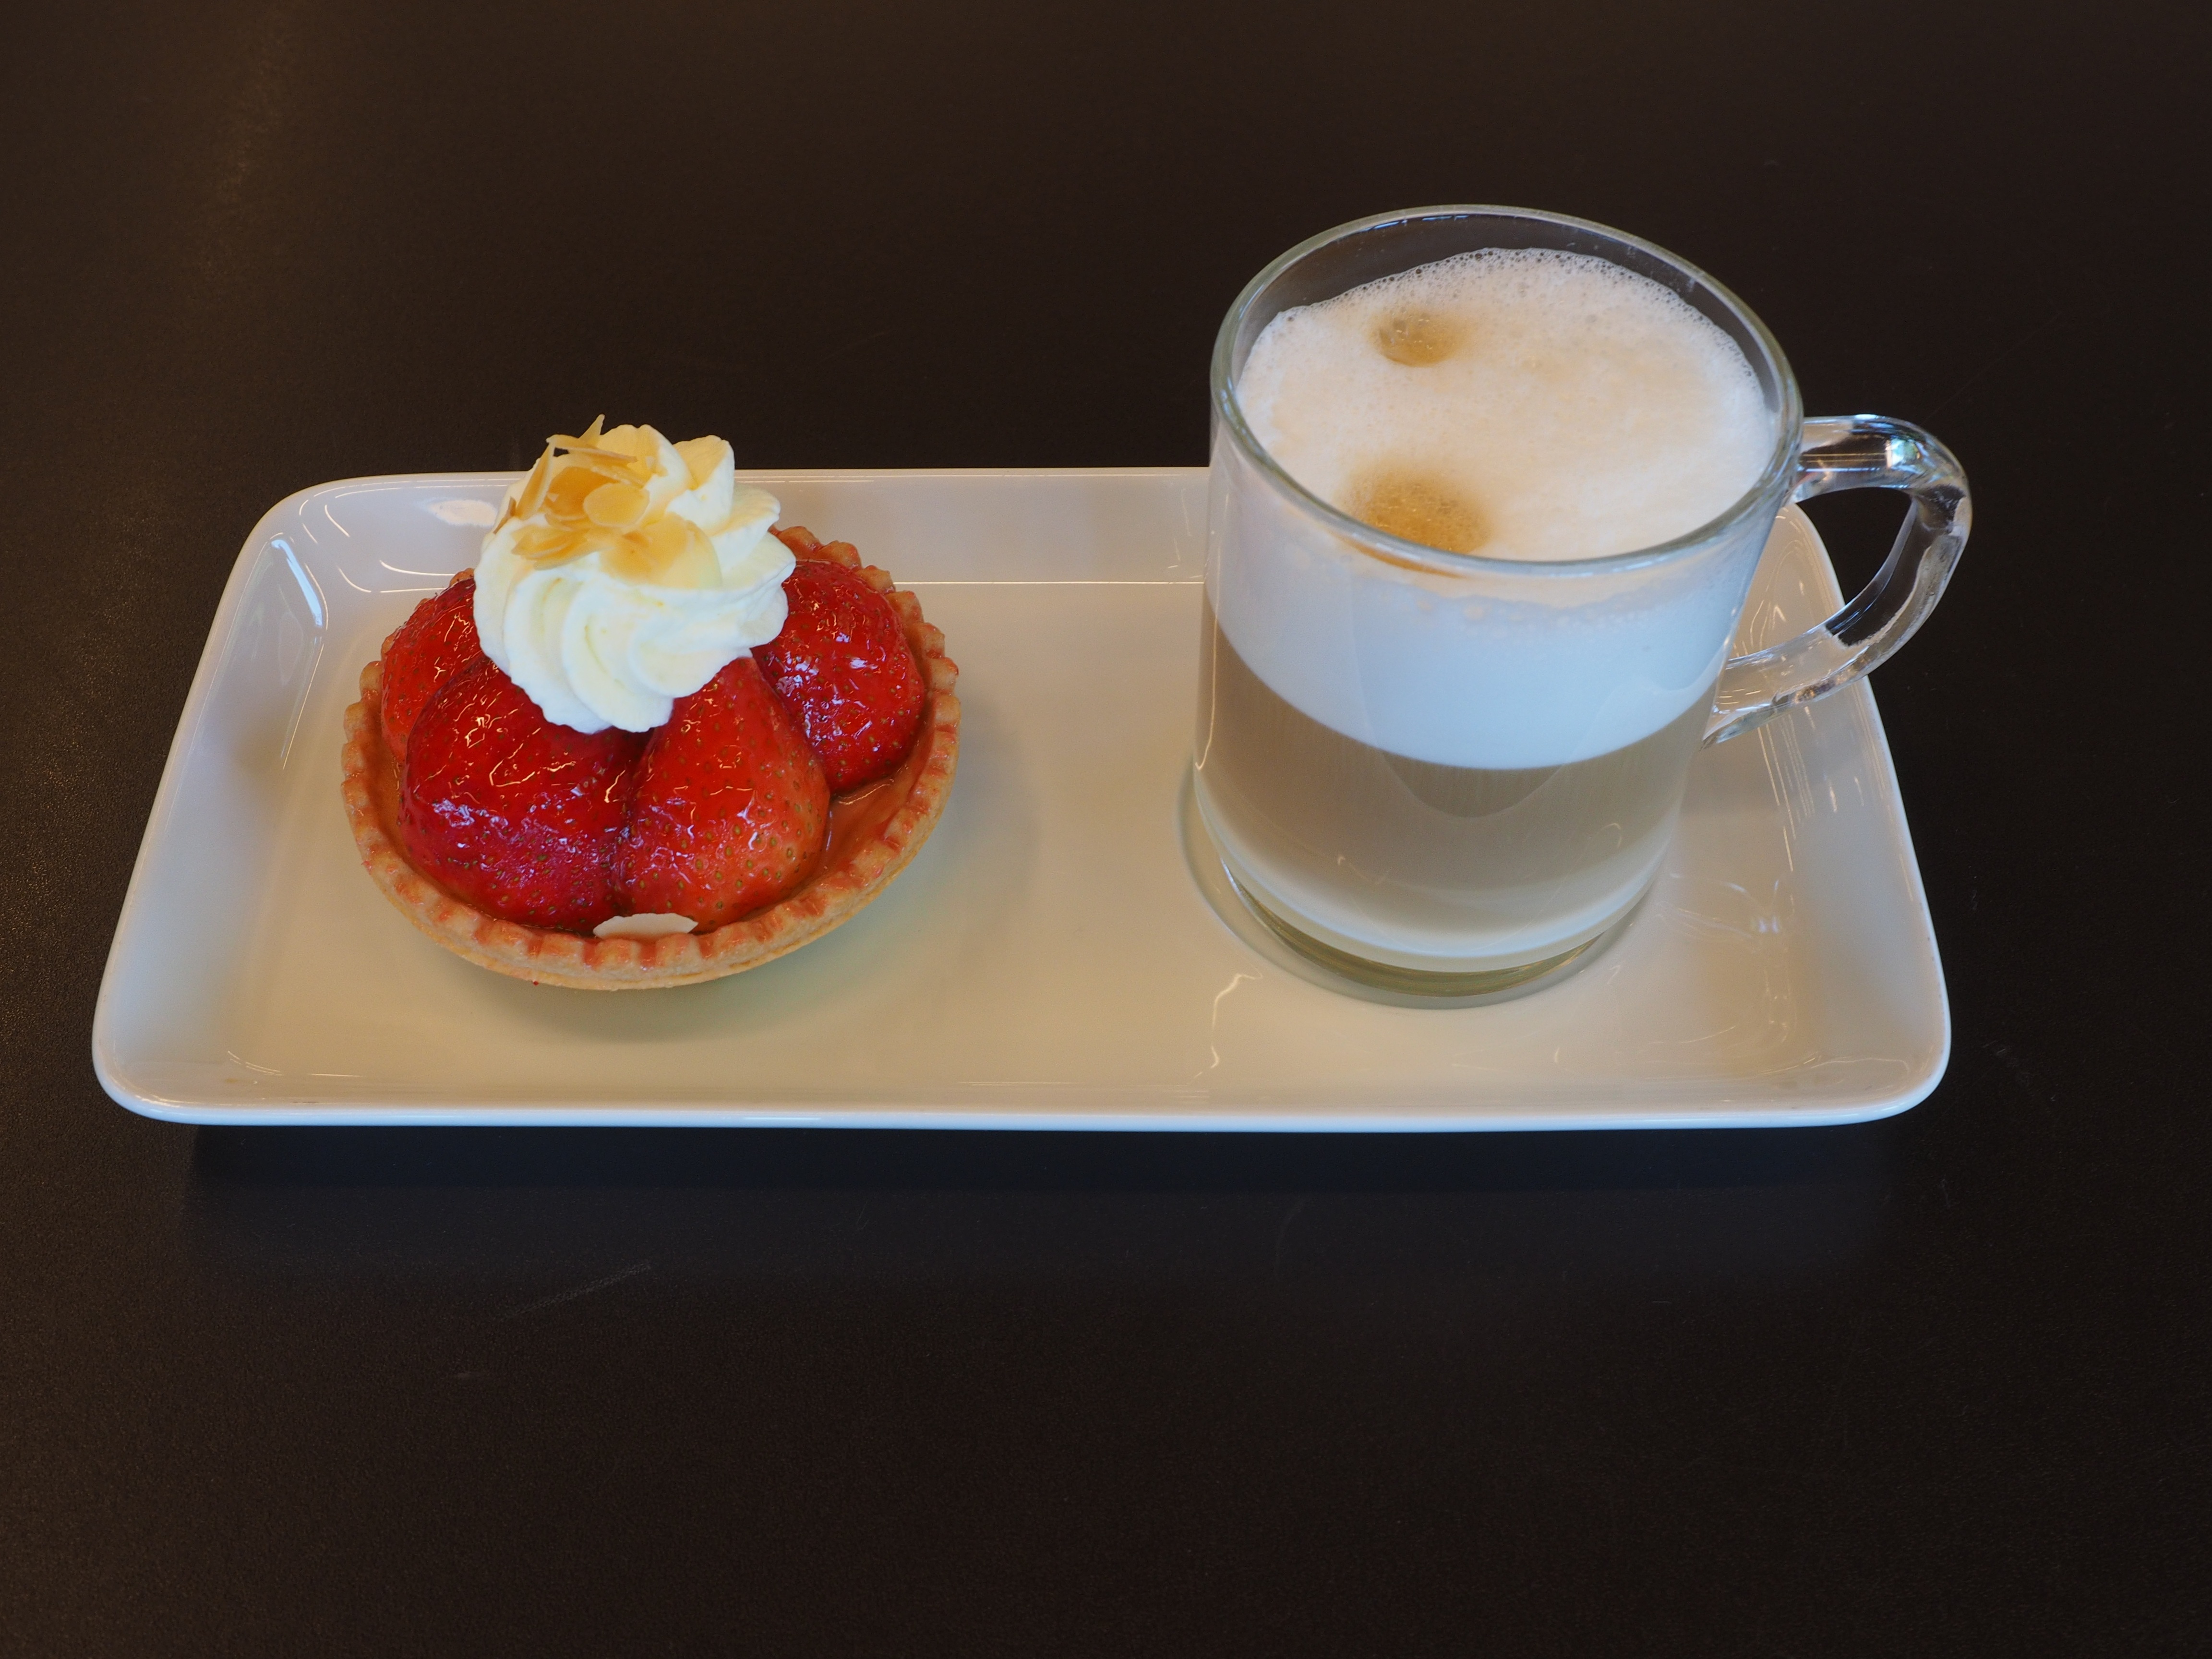
coffee, dish, meal, food, produce, drink, breakfast, dessert, cream, sweet dish, strawberries, sweetness, benefit from, flavor, coffee party, nibble, strawberry shortcake